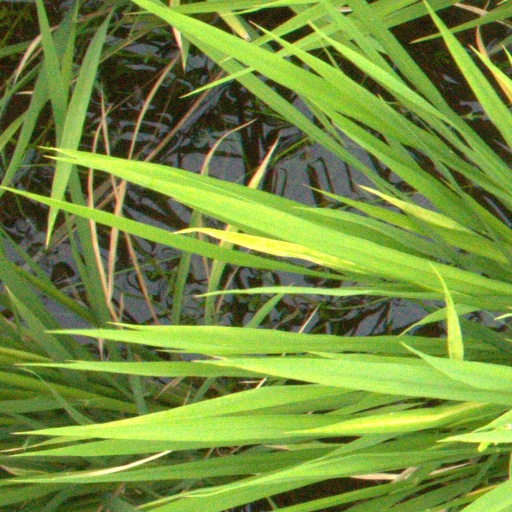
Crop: rice